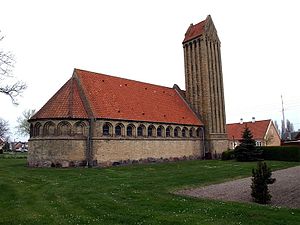
Gedser Kirke
Gedser Kirke
Gedser Kirke .
Gedser Kirke i Gedser er Danmarks sydligste kirke. Den blev tegnet af arkitekterne P.V. Jensen-Klint, der senere blev berømt for Grundtvigskirken, og Carl Andersen.